Hurricane Joan–Miriam

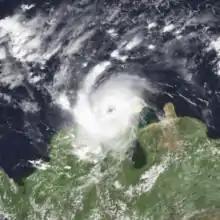
Tropical Storm Joan shortly after passing over the Guajira Peninsula on October 17

In Venezuela, 11 people were killed due to flash-flooding caused by heavy rains. Landslides and flooding killed 25 people in Colombia. The rains and flooding left 27,000 people homeless. Throughout Colombia, damages amounted to $1 billion.